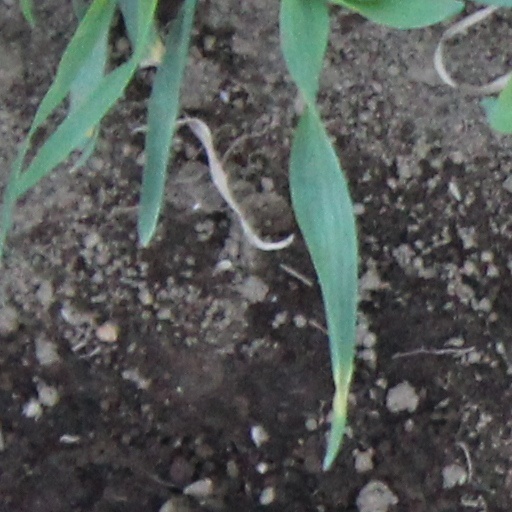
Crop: wheat